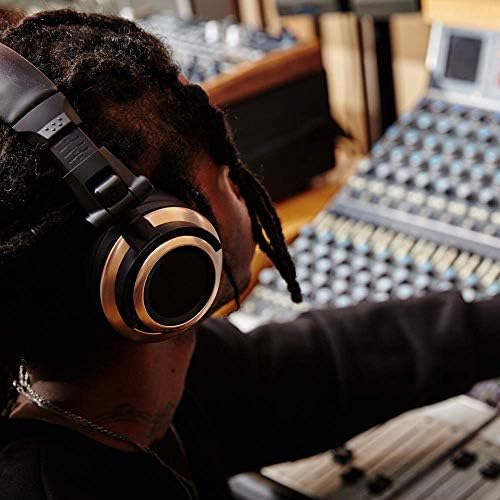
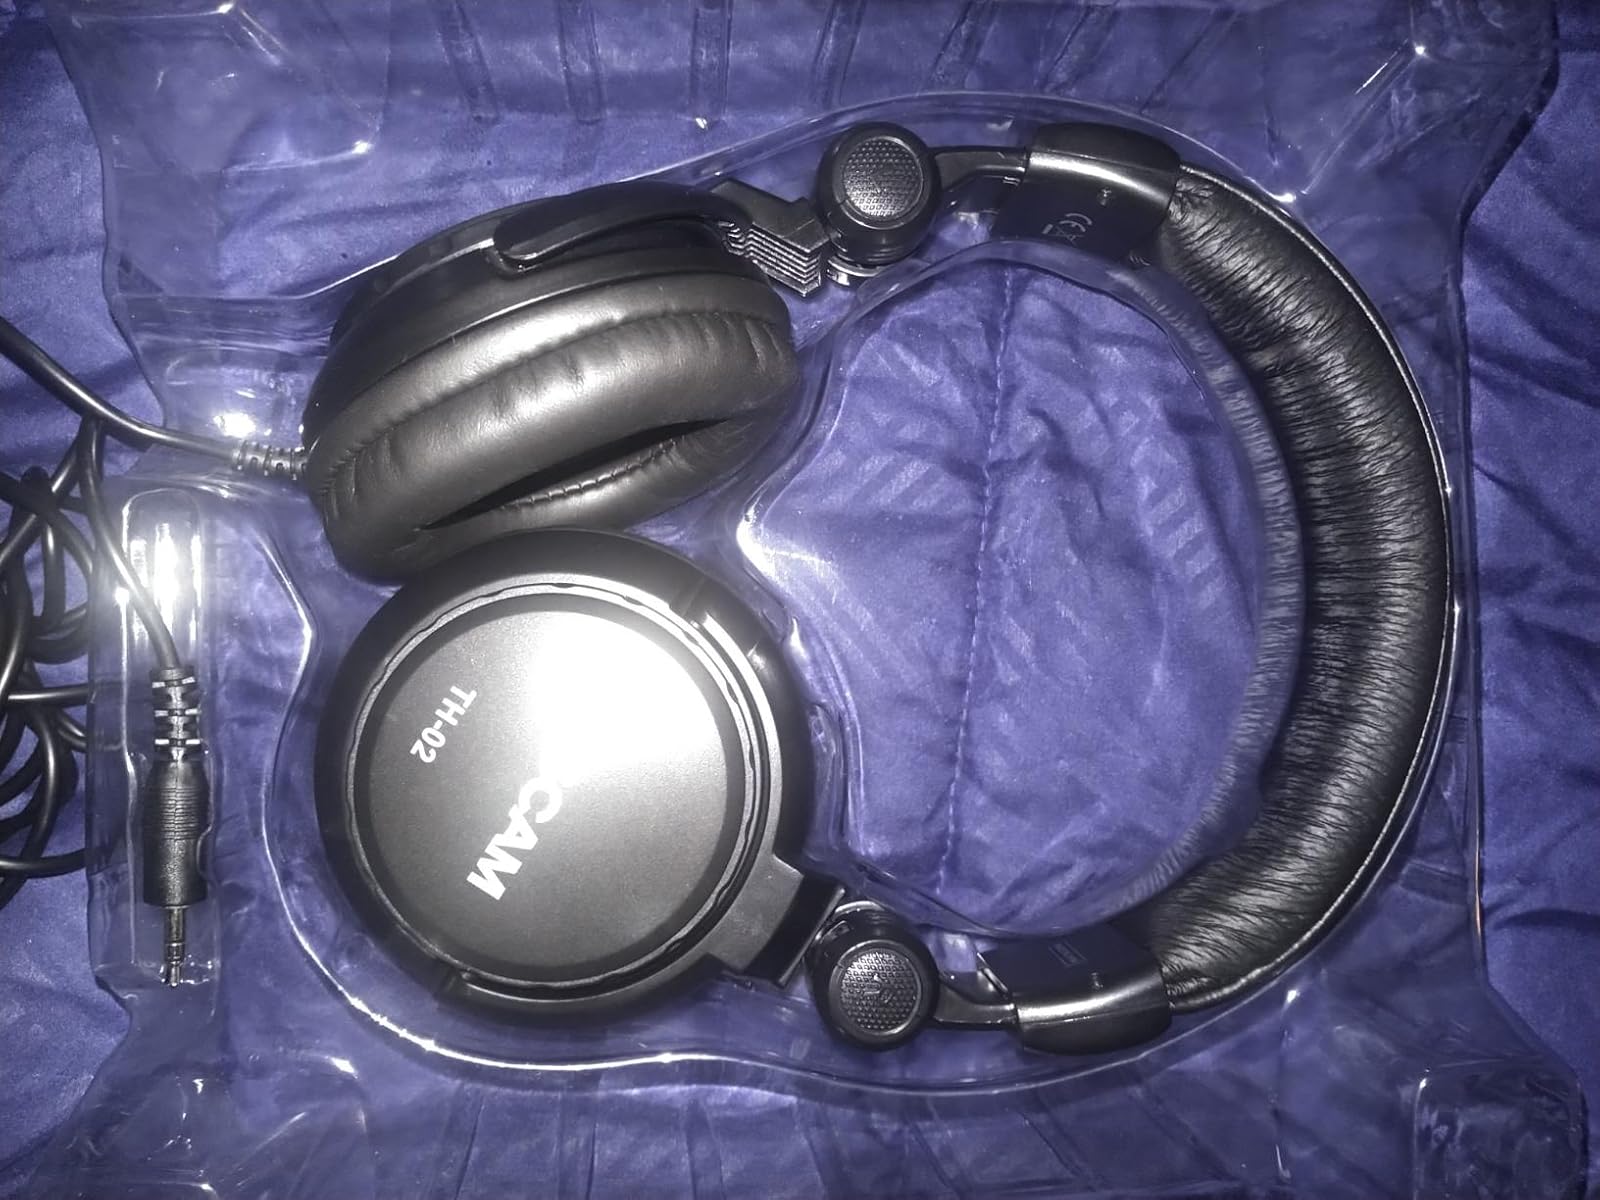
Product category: headphones
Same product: no